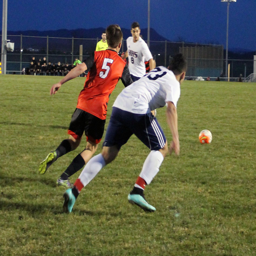
person passes a through ball